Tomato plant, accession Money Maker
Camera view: horizontal (90 deg, fisheye); turntable rotation: 300 degrees
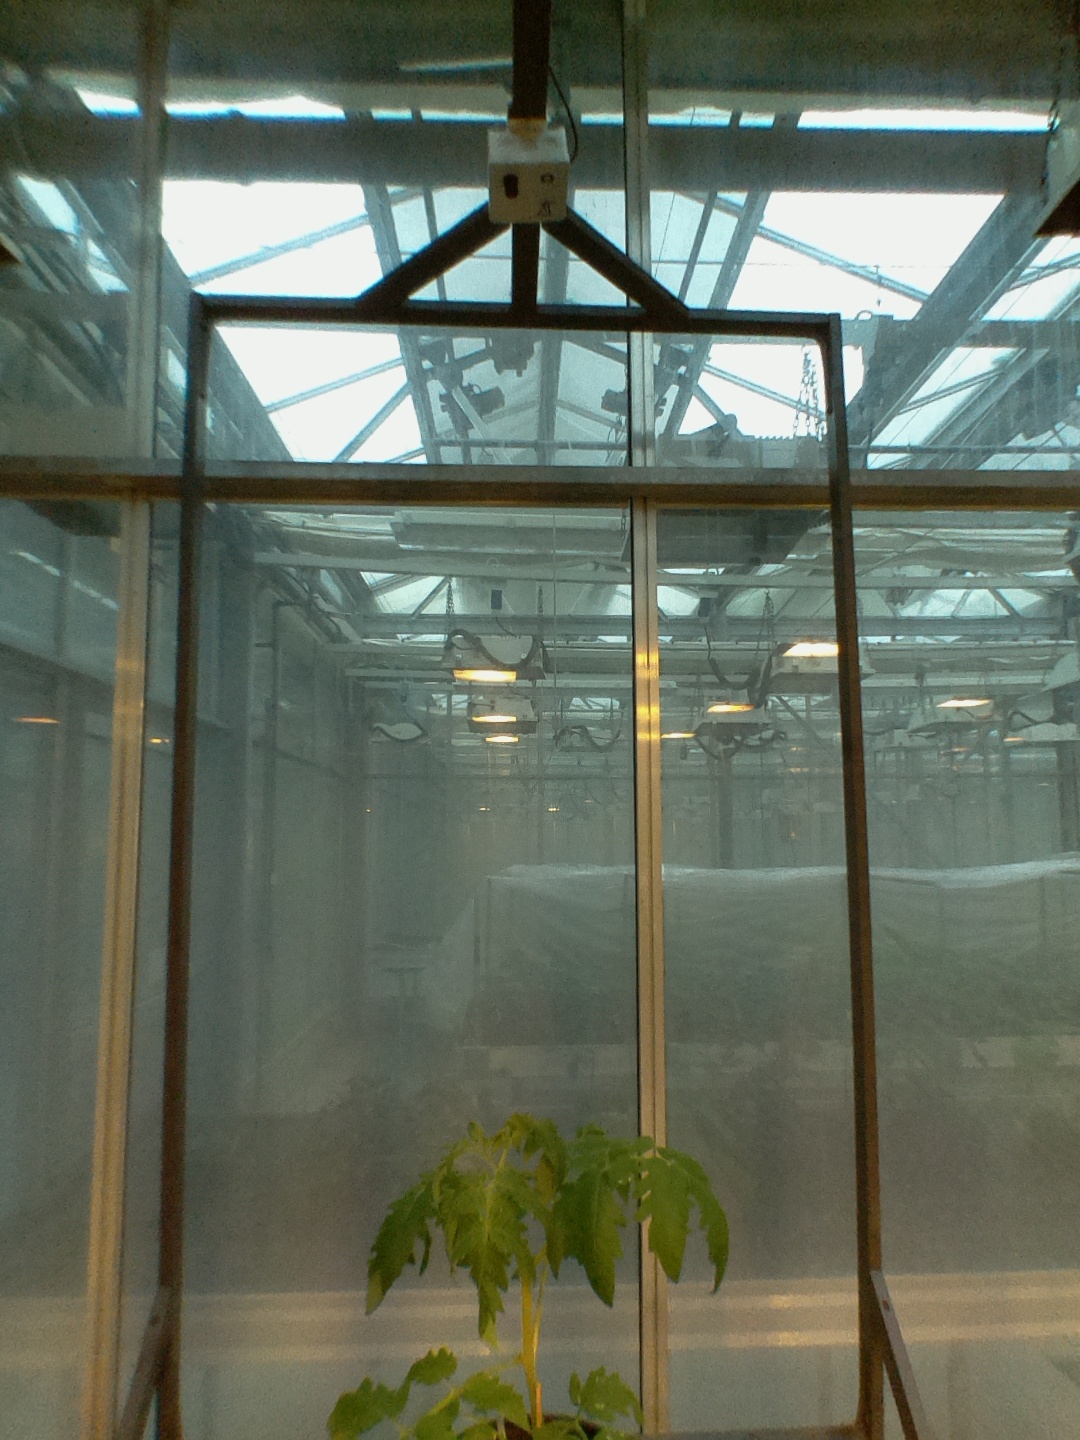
BBCH growth stage 14: 8 of true leaves visible